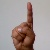
The image shows a hand gesture representing the letter 'D' in Indian Sign Language.